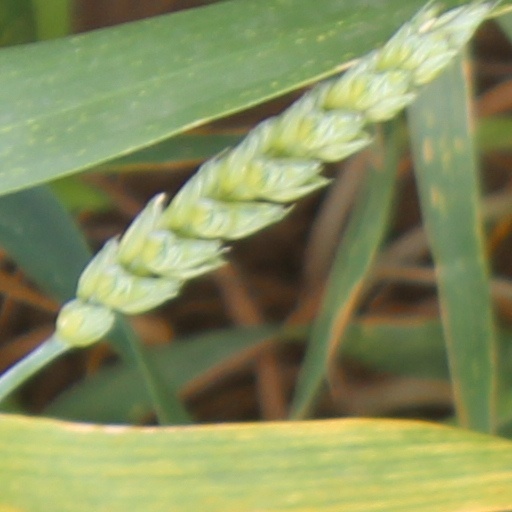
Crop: wheat